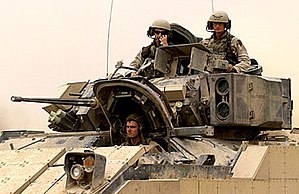
Infanterikampkøretøj / Teknik
Mandskabet på en M2 Bradley: Køren sidder nærmest kameraet, under tårnet; skytteren til højre og vognkommandøren til venstre i tårnet.
Et infanterikampkøretøj er et militært bæltekøretøj beregnet til at transportere og give støtte til infanteri i kamp.